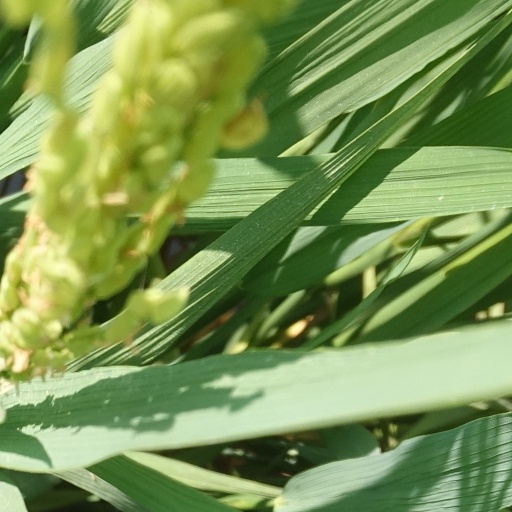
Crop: rice